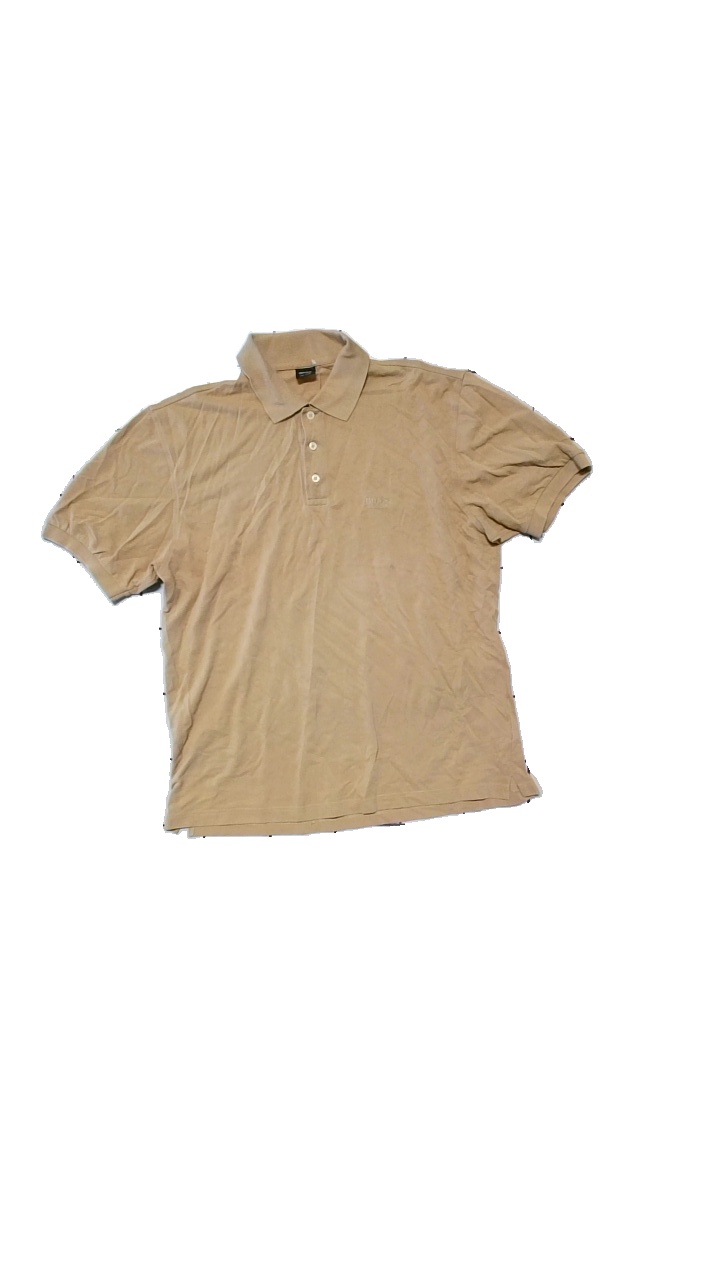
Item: T-shirt (Men)
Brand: Boss, Hugo Boss
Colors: Beige
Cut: Regular
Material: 100% cotton
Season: All
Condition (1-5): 4
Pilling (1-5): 4
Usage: Reuse
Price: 150-250